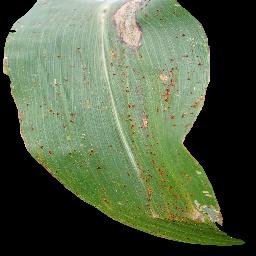
Label: Corn_(Maize)___Common_Rust